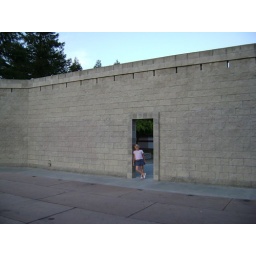
The door in the wall